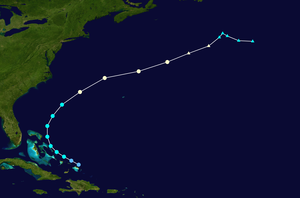
La saison 2015 des ouragans débute le 1ᵉʳ juin 2015 et va jusqu'au 30 novembre 2015, selon la définition de l'Organisation météorologique mondiale. Le premier système, la tempête tropicale Ana, s'est produite tôt du 7 au 11 mai mais le suivant Bill n'est arrivé qu'à la mi-juin et Claudette en juillet.